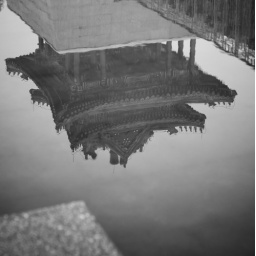
A traditional Chinese tower is seen reflected in a pool of water in a pond decorating the Olympic Green in northern Beijing